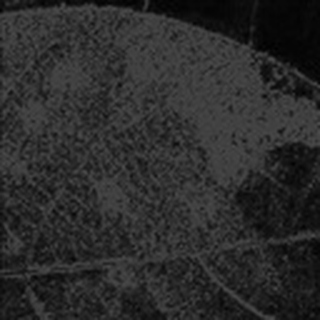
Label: cotton_target_spot